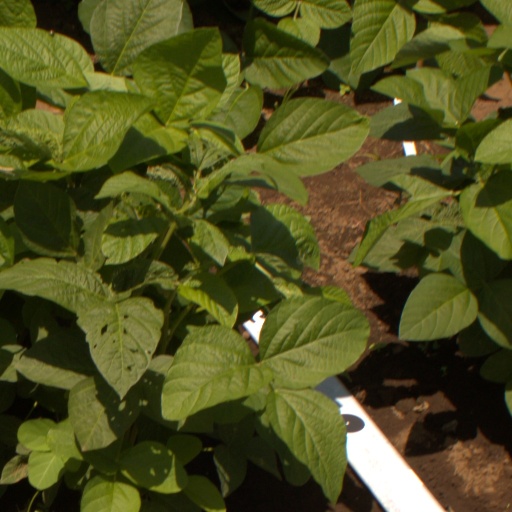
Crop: soybean